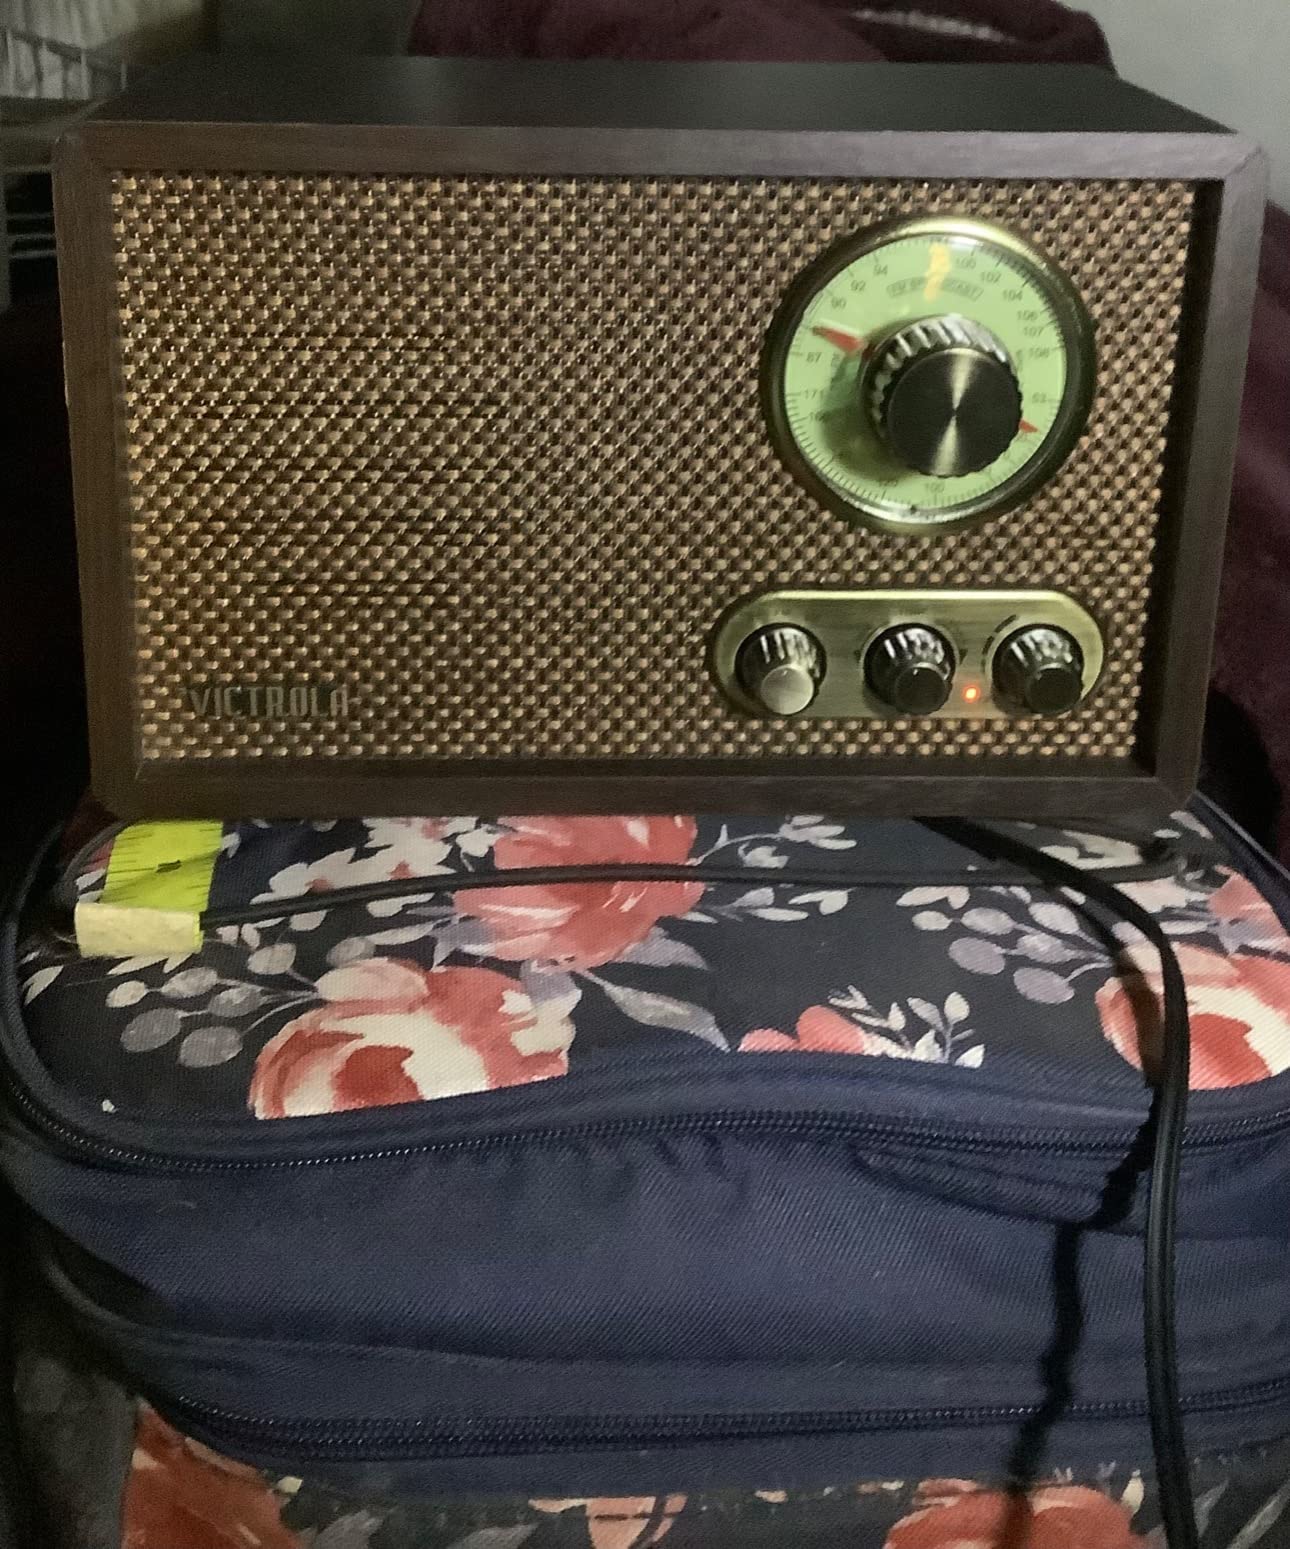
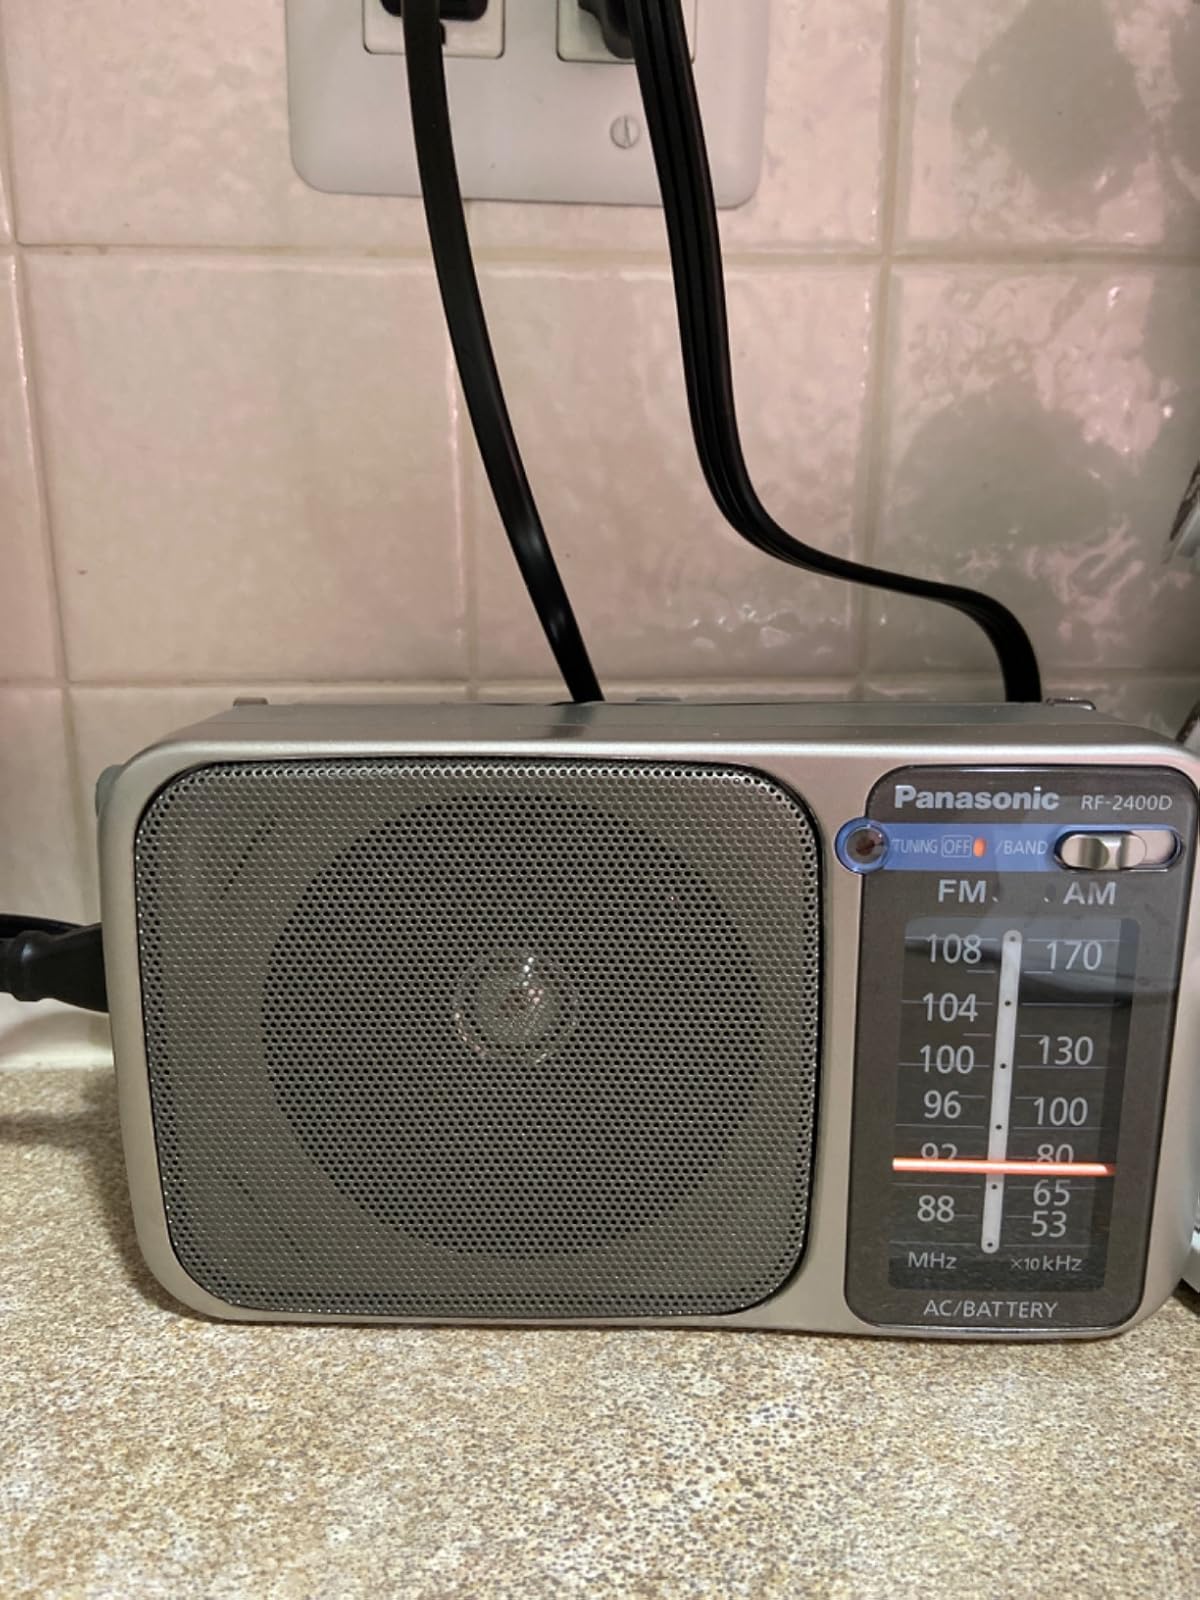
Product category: radio
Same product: no